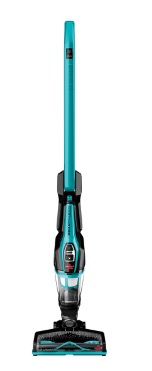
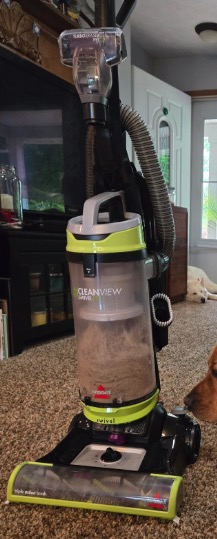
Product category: items_vacuum
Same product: no